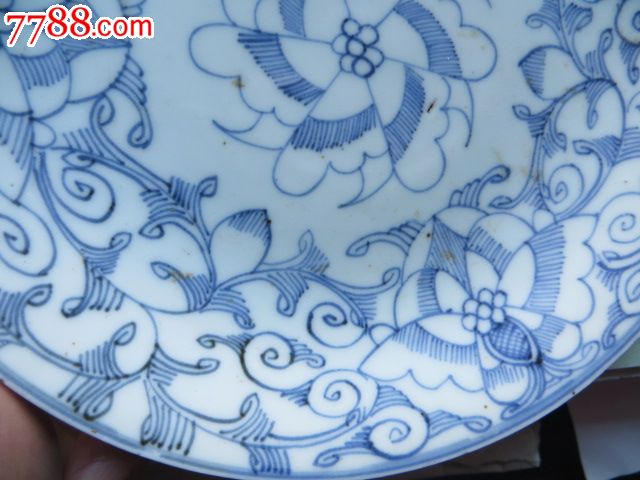
Label: trash